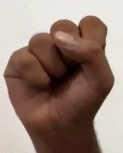
ASL sign: S